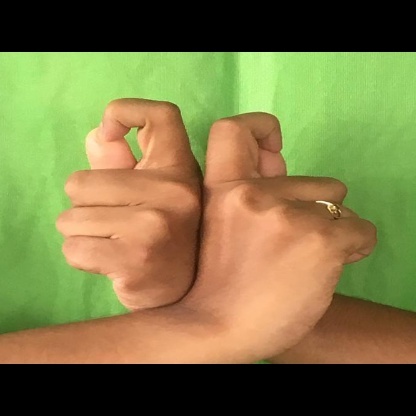
Mudra: Berunda